Isle of Mull

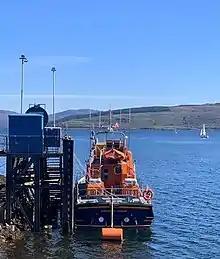
Tobermory lifeboat

Tourism was negatively affected by the COVID-19 pandemic during 2020 and into 2021. A September 2020 report stated that "The Highlands and Islands region has been disproportionately impacted by the COVID-19 pandemic to date, when compared to Scotland and the UK as a whole remain in force". The industry required short-term support for "business survival and recovery" and that was expected to continue as the sector was "severely impacted for as long as physical distancing and travel restrictions". A scheme called Island Equivalent was introduced by the Scottish government in early 2021 to financially assist hospitality and retail businesses "affected by Level 3 coronavirus restrictions". Previous schemes in 2020 included the Strategic Framework Business Fund and the Coronavirus Business Support Fund.